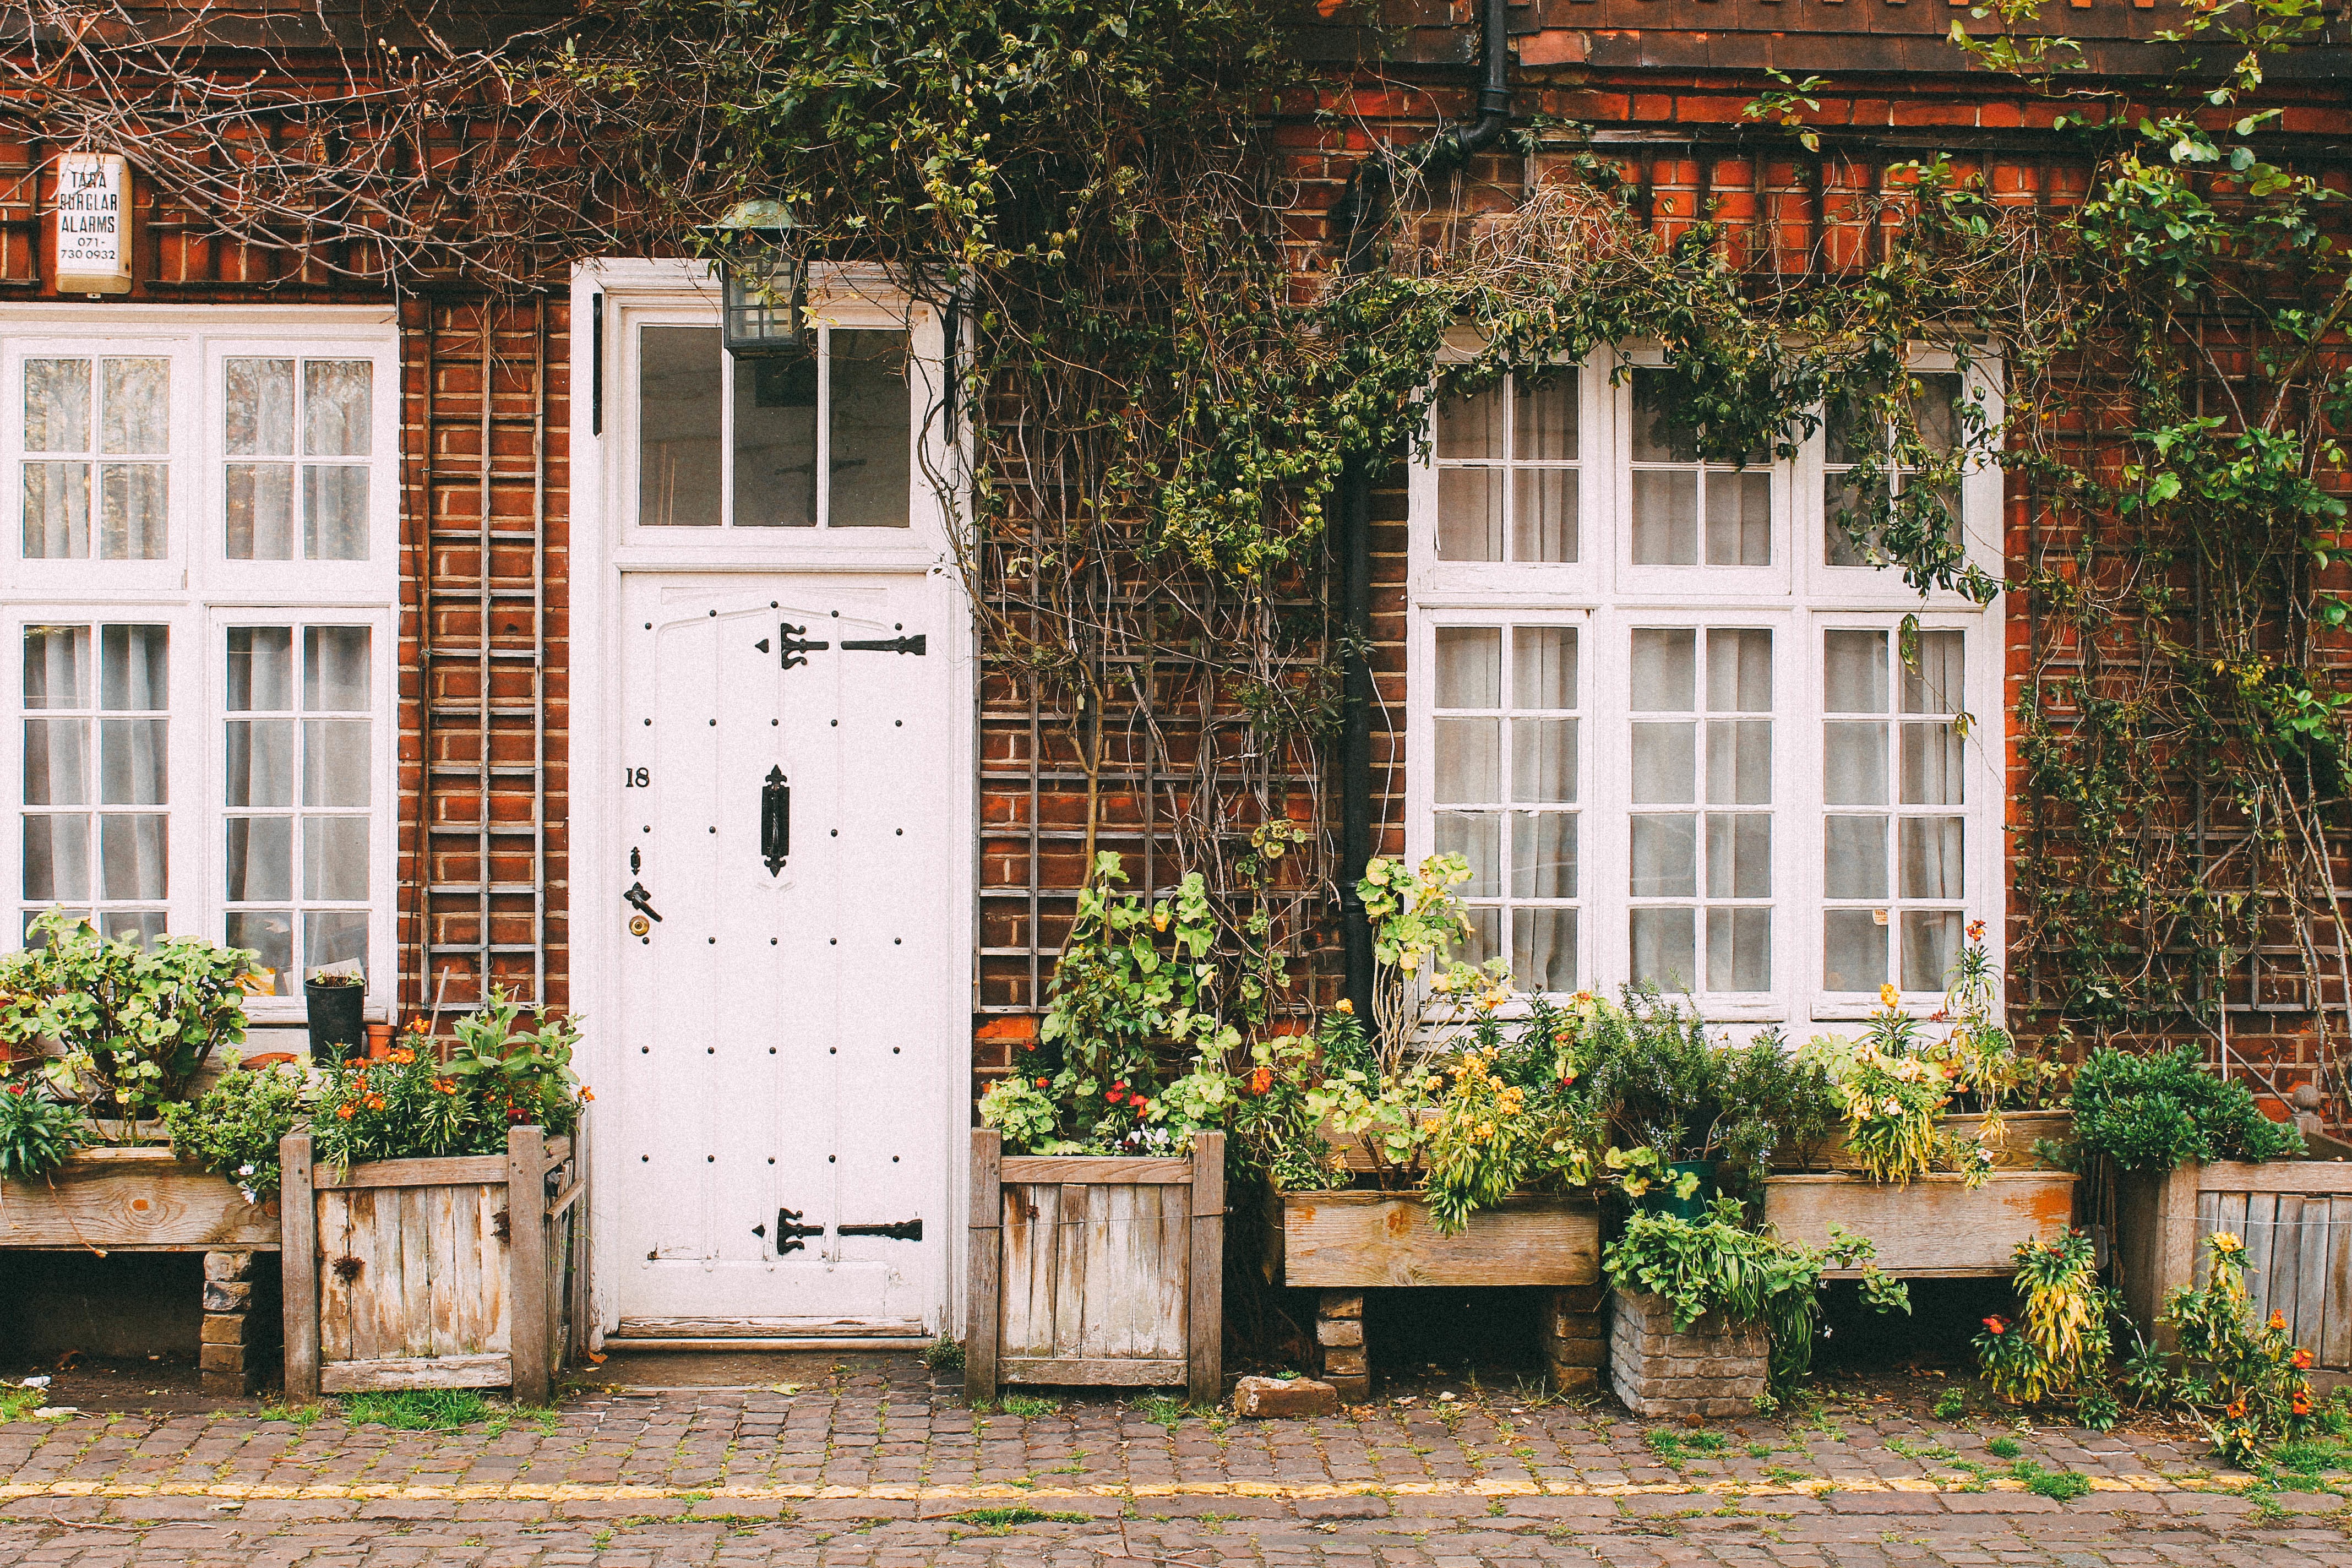
architecture, plant, house, window, building, home, wall, shed, suburb, cottage, backyard, facade, garden, brick, door, courtyard, estate, yard, neighbourhood, urban area, residential area, outdoor structure